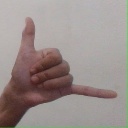
अक्षर: द